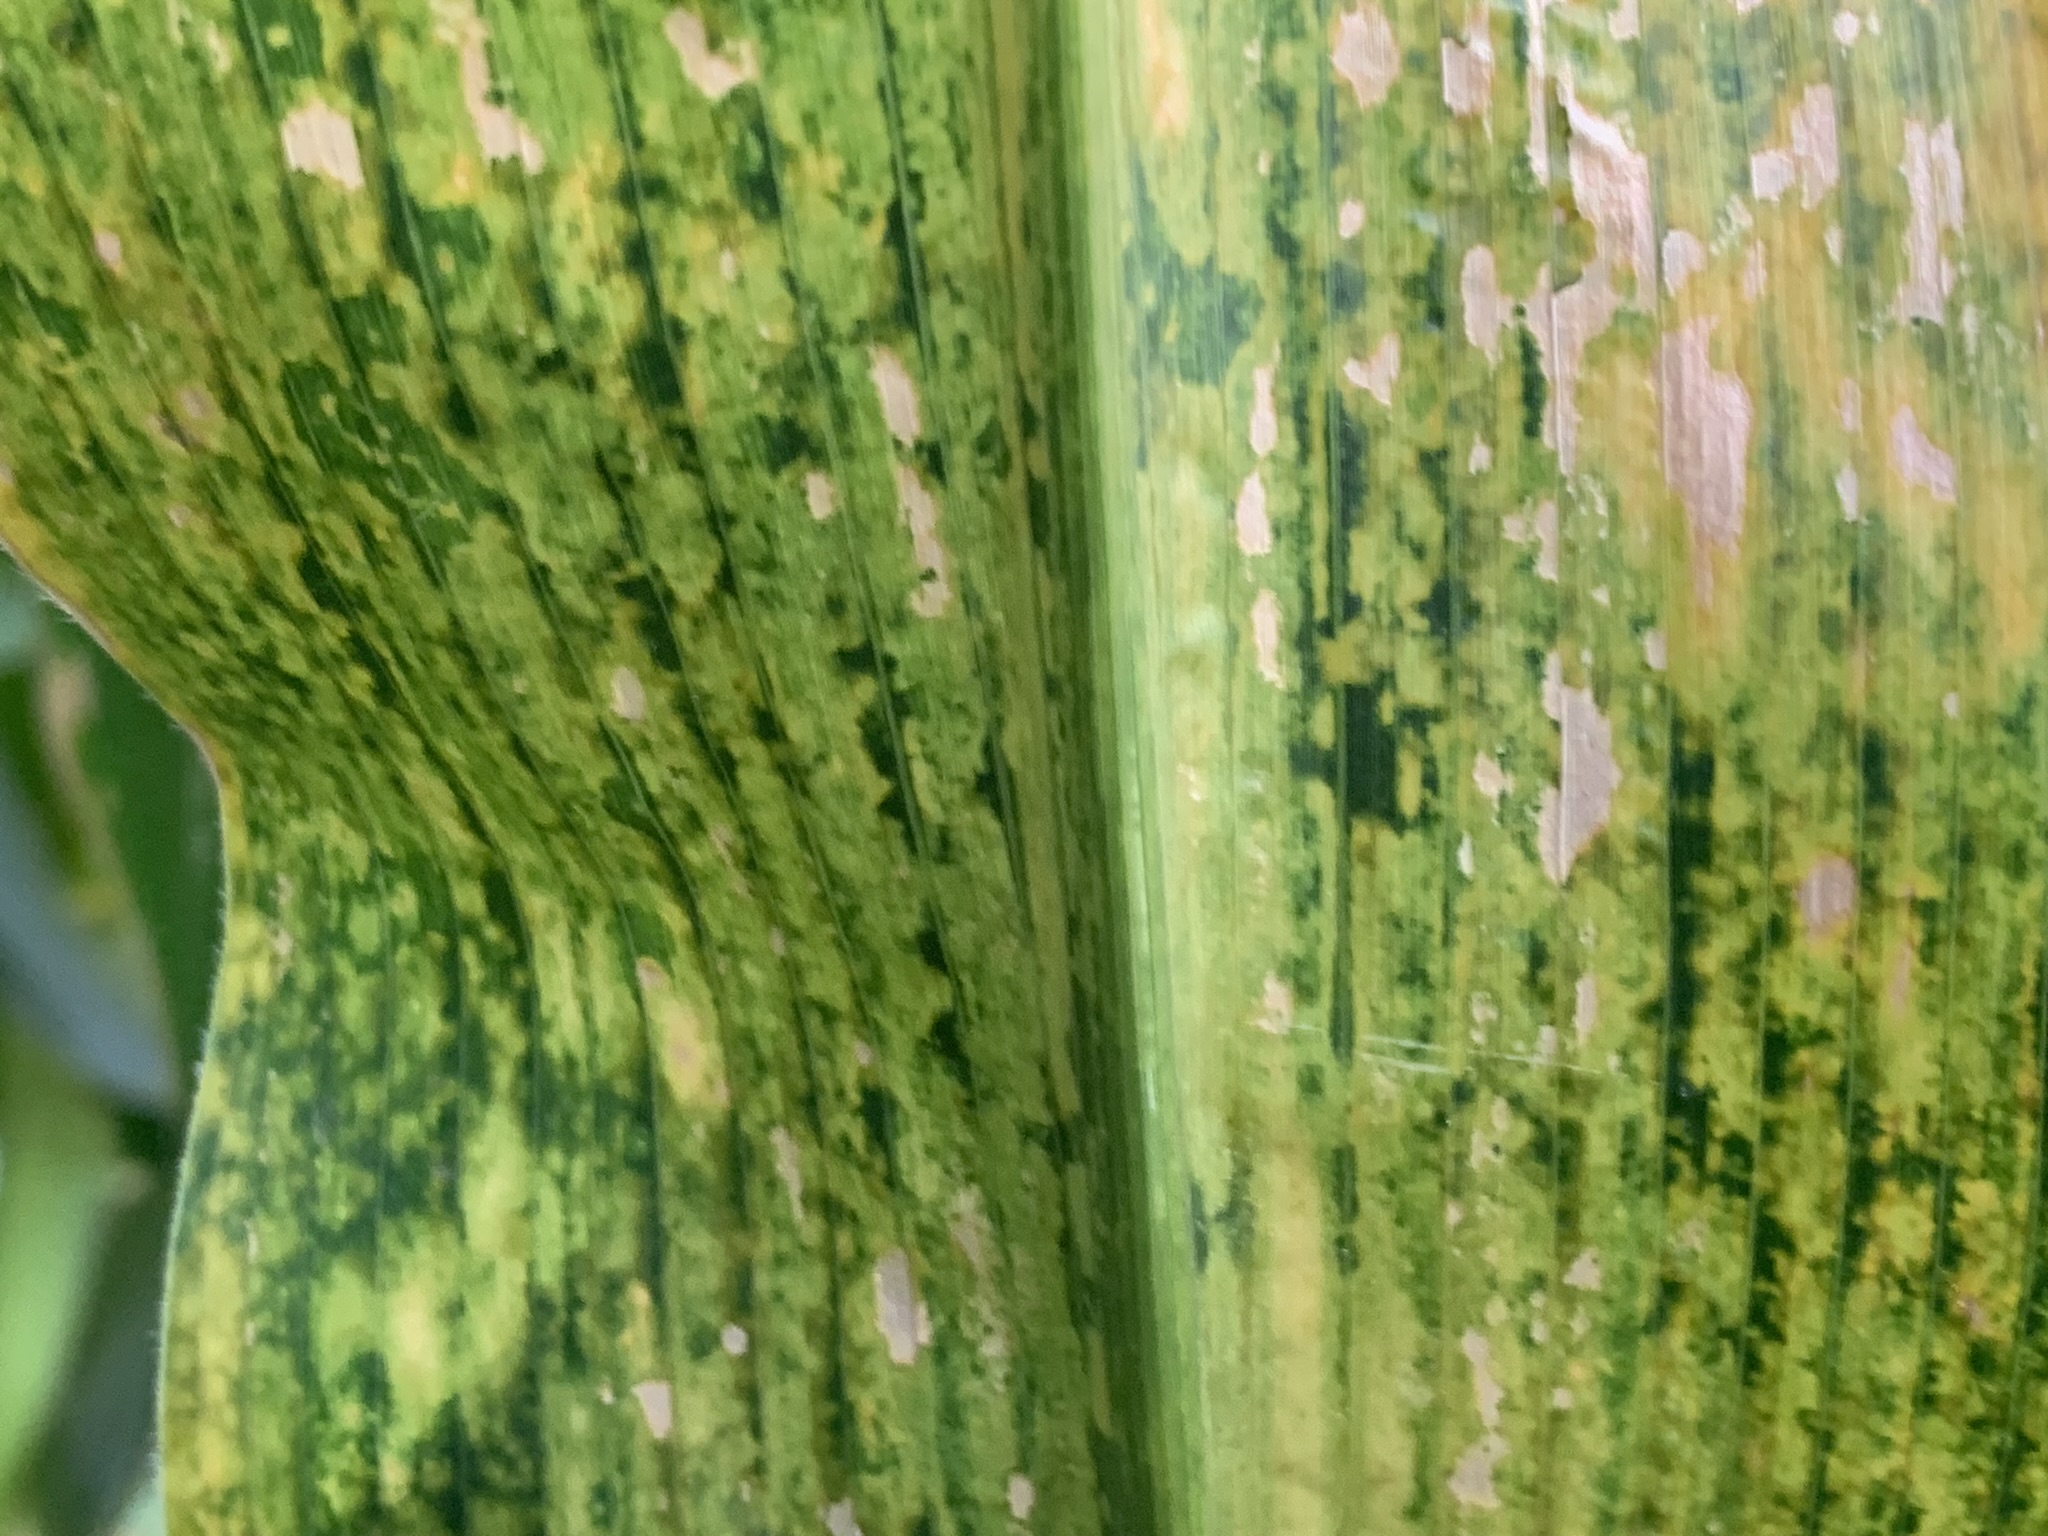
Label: MLN